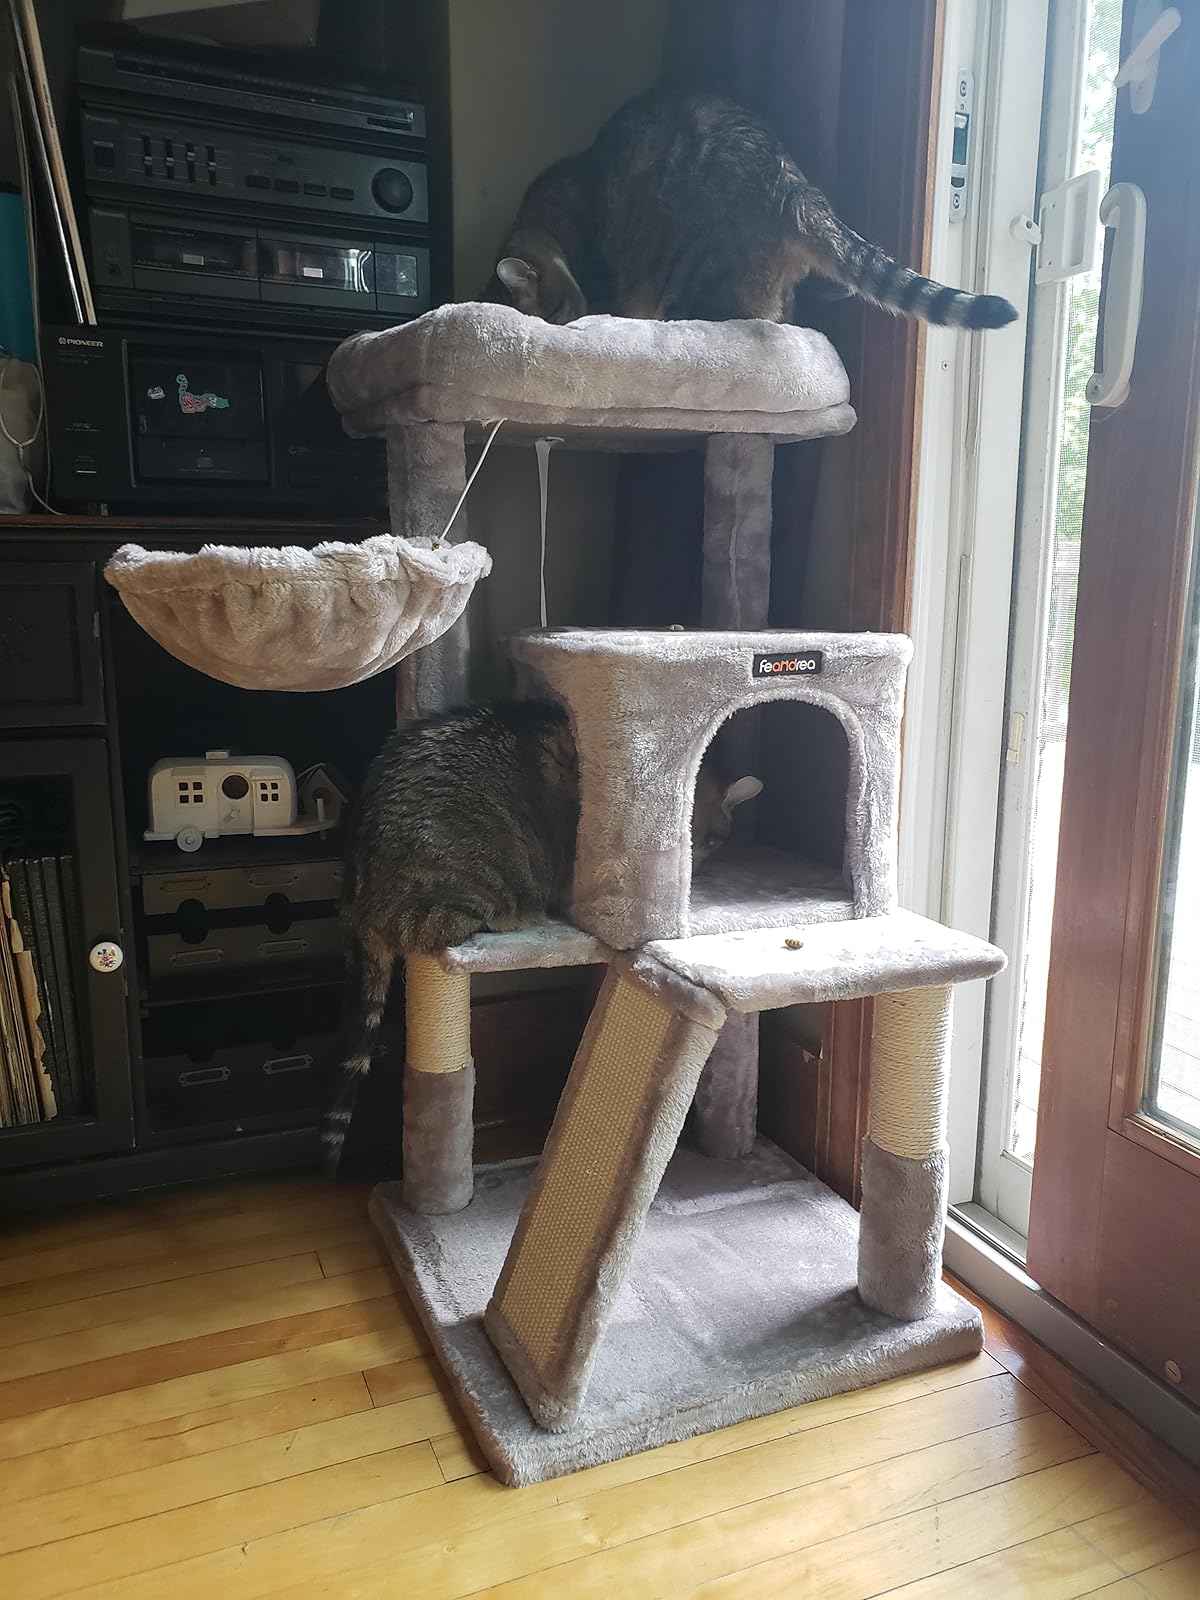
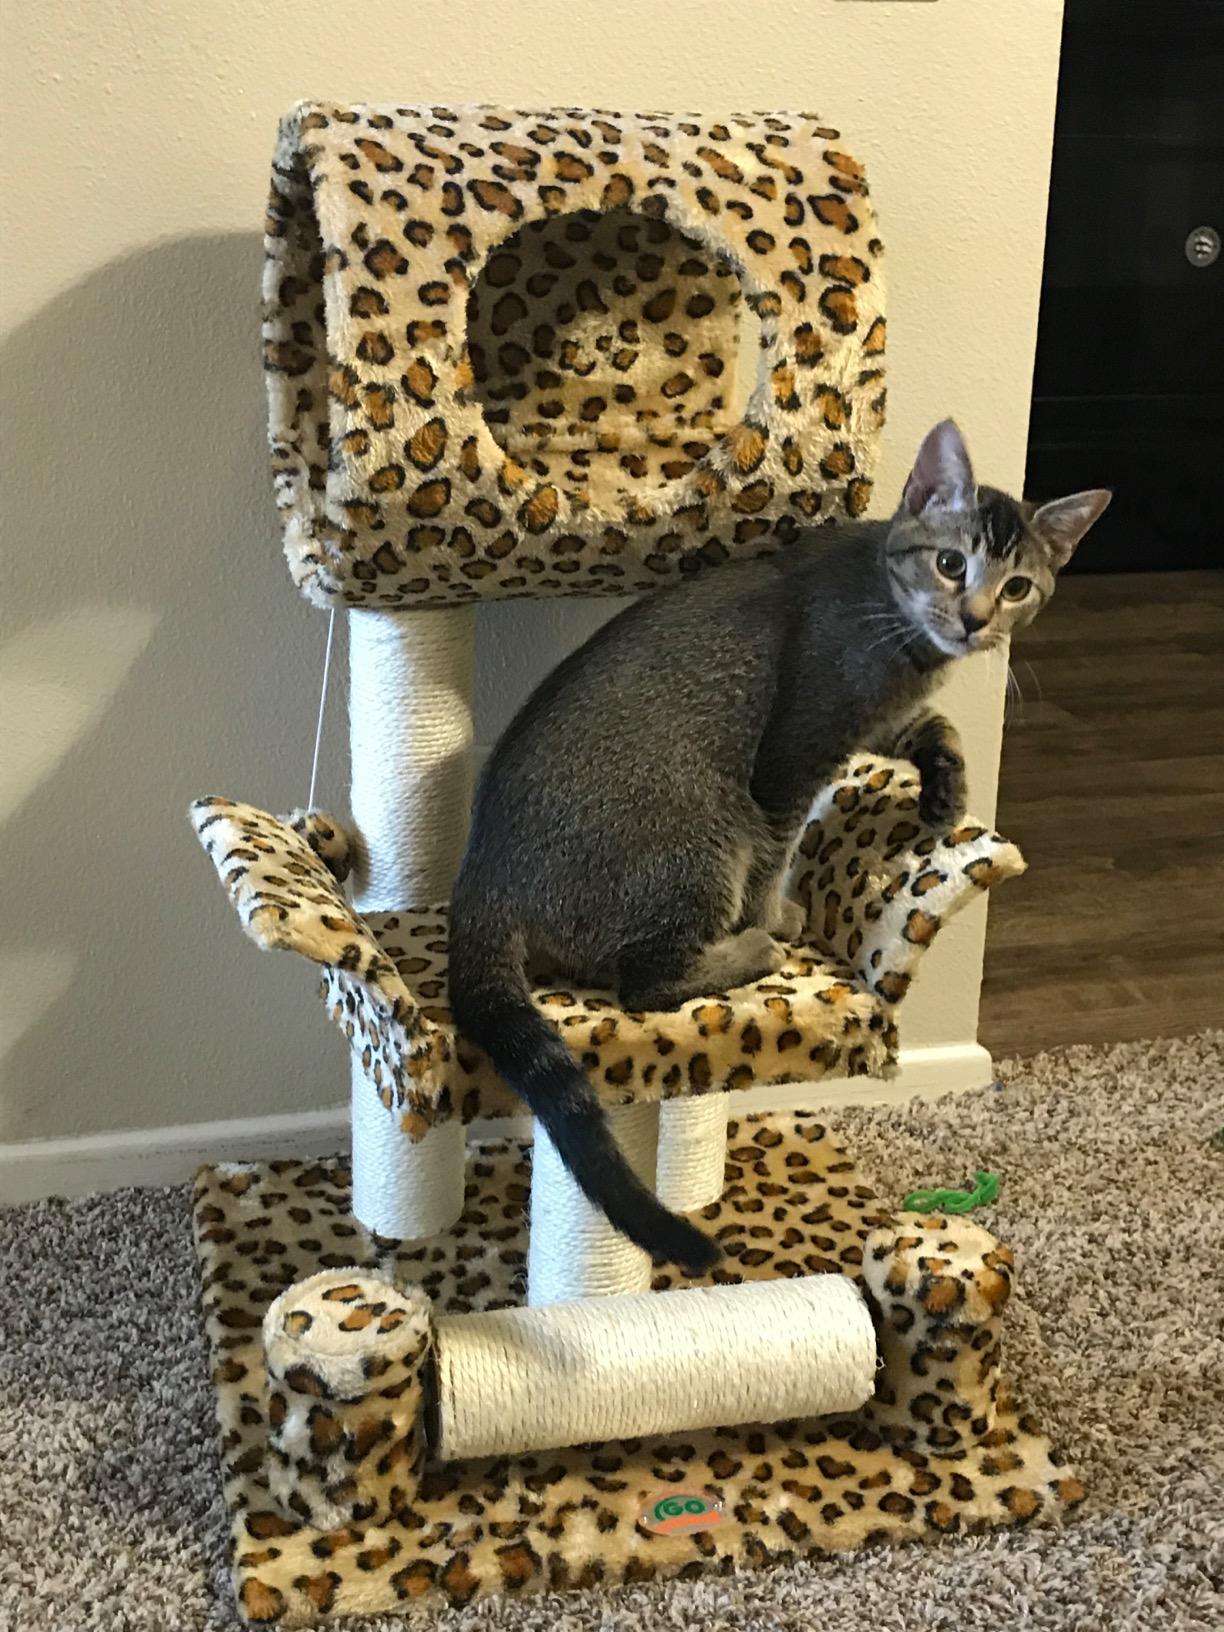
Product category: items_cat tree
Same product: no